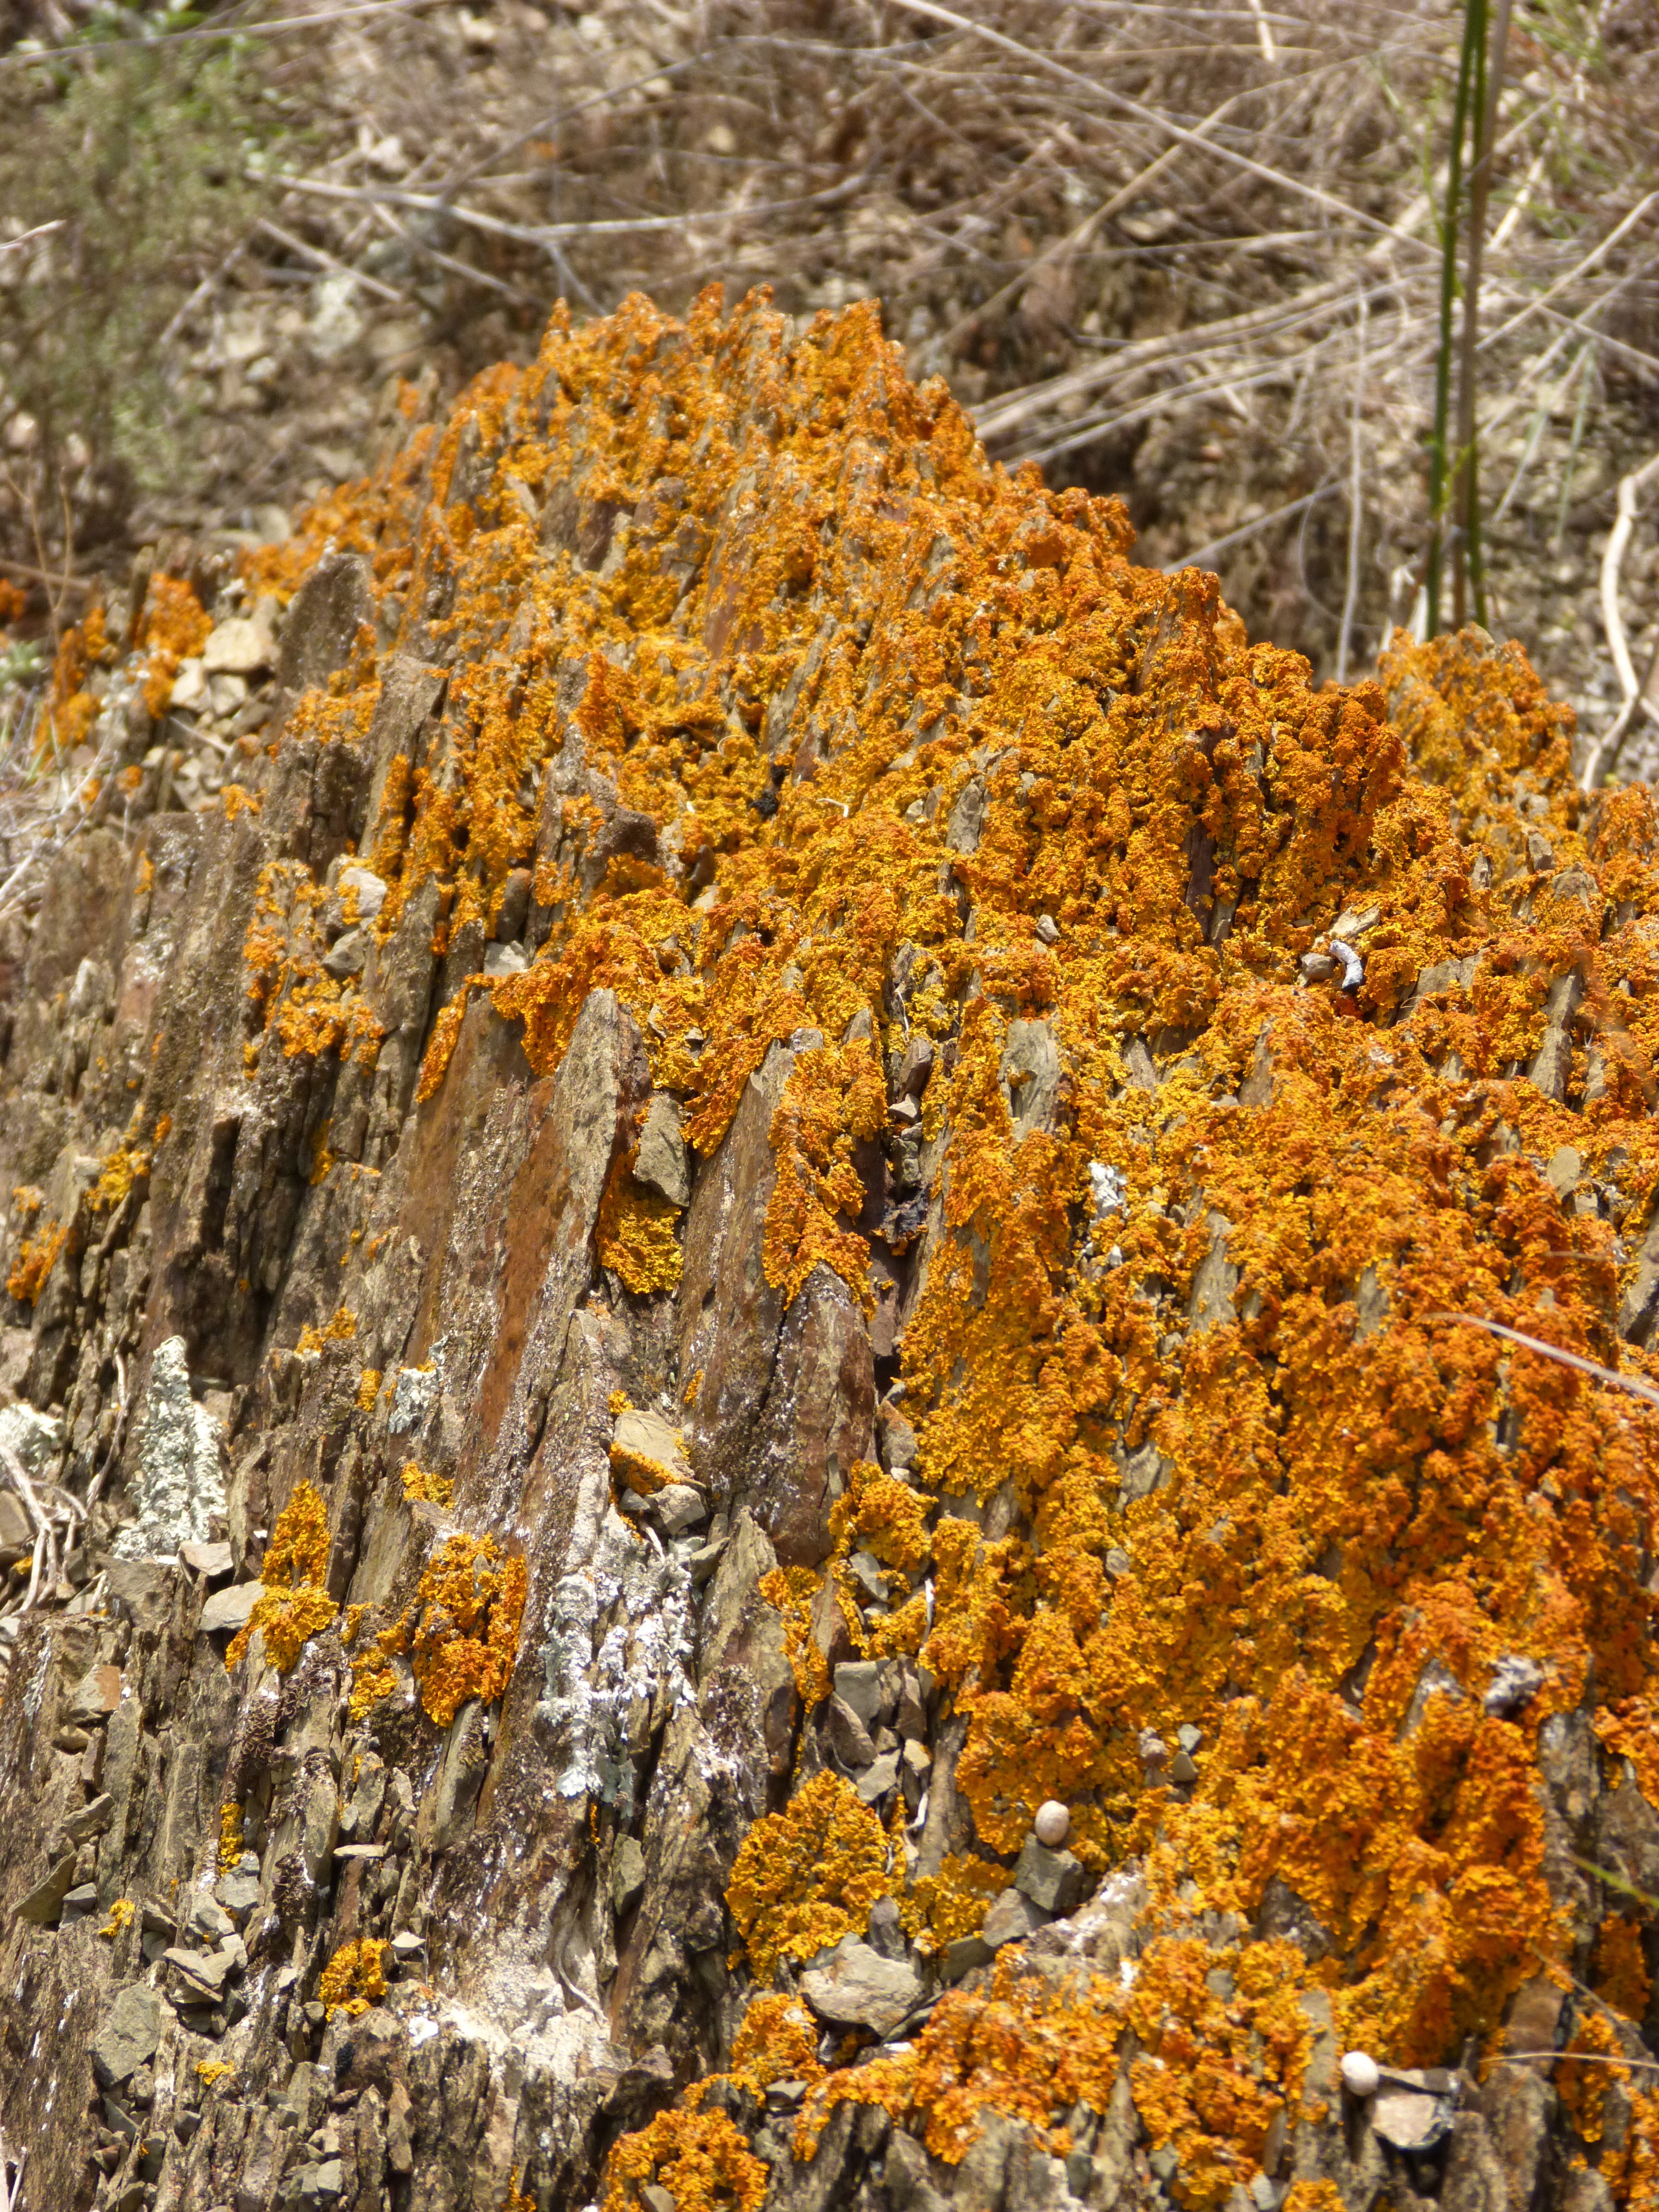
rock, plant, leaf, flower, orange, autumn, soil, flora, season, wildflower, lichen, geology, flowering plant, grass family, land plant